Jill Tracy

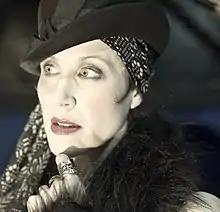
Jill Tracy in 2010

Jill Tracy is a composer, singer, pianist, storyteller and "musical evocateur" based in San Francisco.